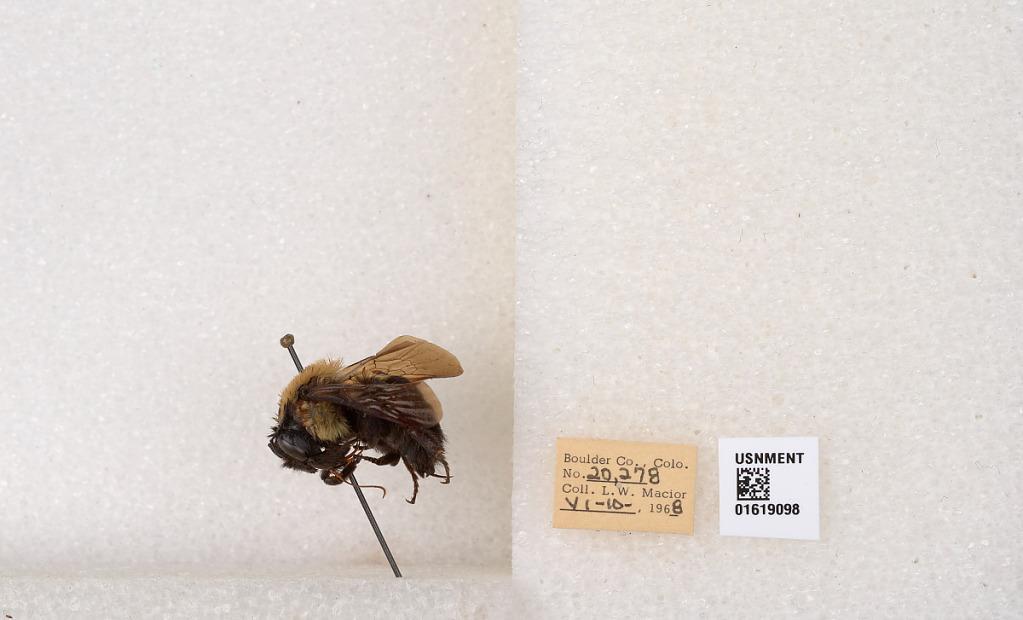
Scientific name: Bombus (Separatobombus) griseocollis (De Geer)
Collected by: L. Macior
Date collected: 1968-6-10
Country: United States
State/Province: Colorado
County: Boulder
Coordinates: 40.0925, -105.358